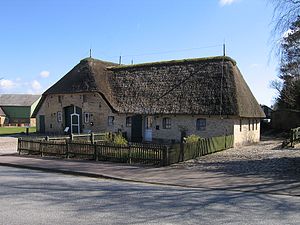
Nørre Stabel
Næstældste hus i Nørre Stabel (Jønshus), blandingsform af Saksergård og Sønderjysk Gård
Nørre Stabel eller Norderstapel er en landsby i det nordlige Tyskland beliggende i Stabel Kommune under Kreis Slesvig-Flensborg i delstaten Slesvig-Holsten. Byen ligger i landskabet Stabelholm mellem floderne Ejderen, Trenen og Sorgen.